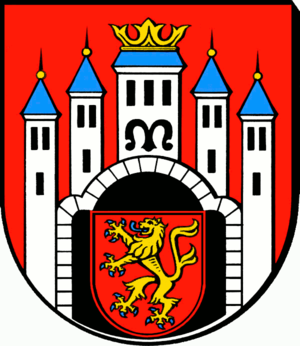
Hann. Münden
Coat of arms of Hann. Münden
Hann. Münden er en by og kommune i det centrale Tyskland, beliggende under Landkreis Göttingen i delstaten Niedersachsen. Byen ligger ved delstatens sydgrænse mod nabo-delstaten Hessen.